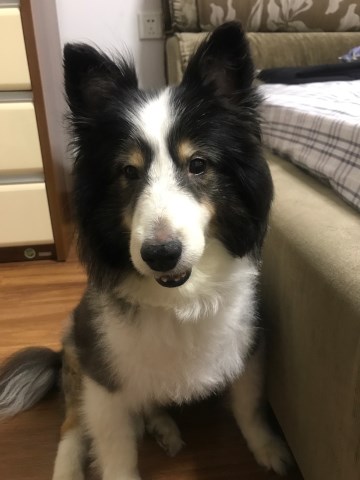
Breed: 274-n000110-Shetland_sheepdog